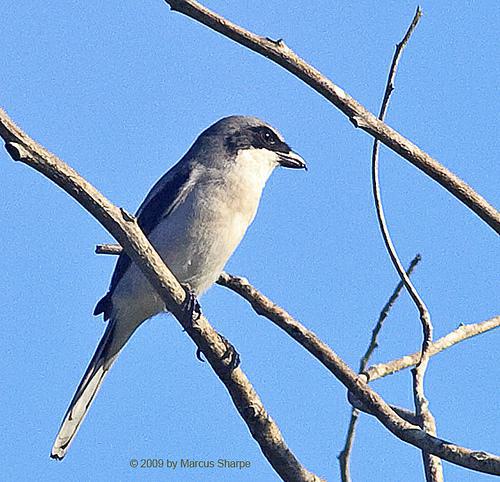
A photo of a loggerhead shrike